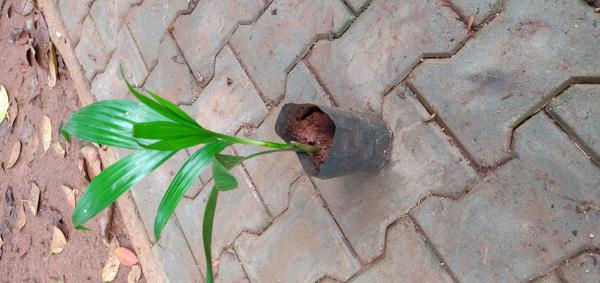
Plant: Betel_Nut